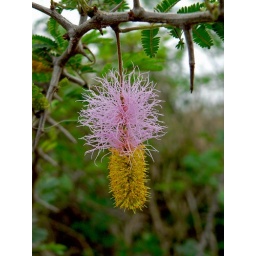
Saw this flower on a thorn tree in Imfolozi. Have no idea what the name of the tree is though